Andreas Meyer-Hanno

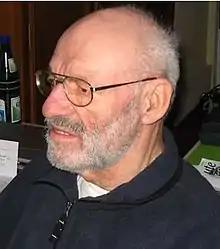
Andreas Meyer-Hanno.

Andreas Meyer-Hanno (18 February 1932 – 7 September 2006) was a German theater and opera director.